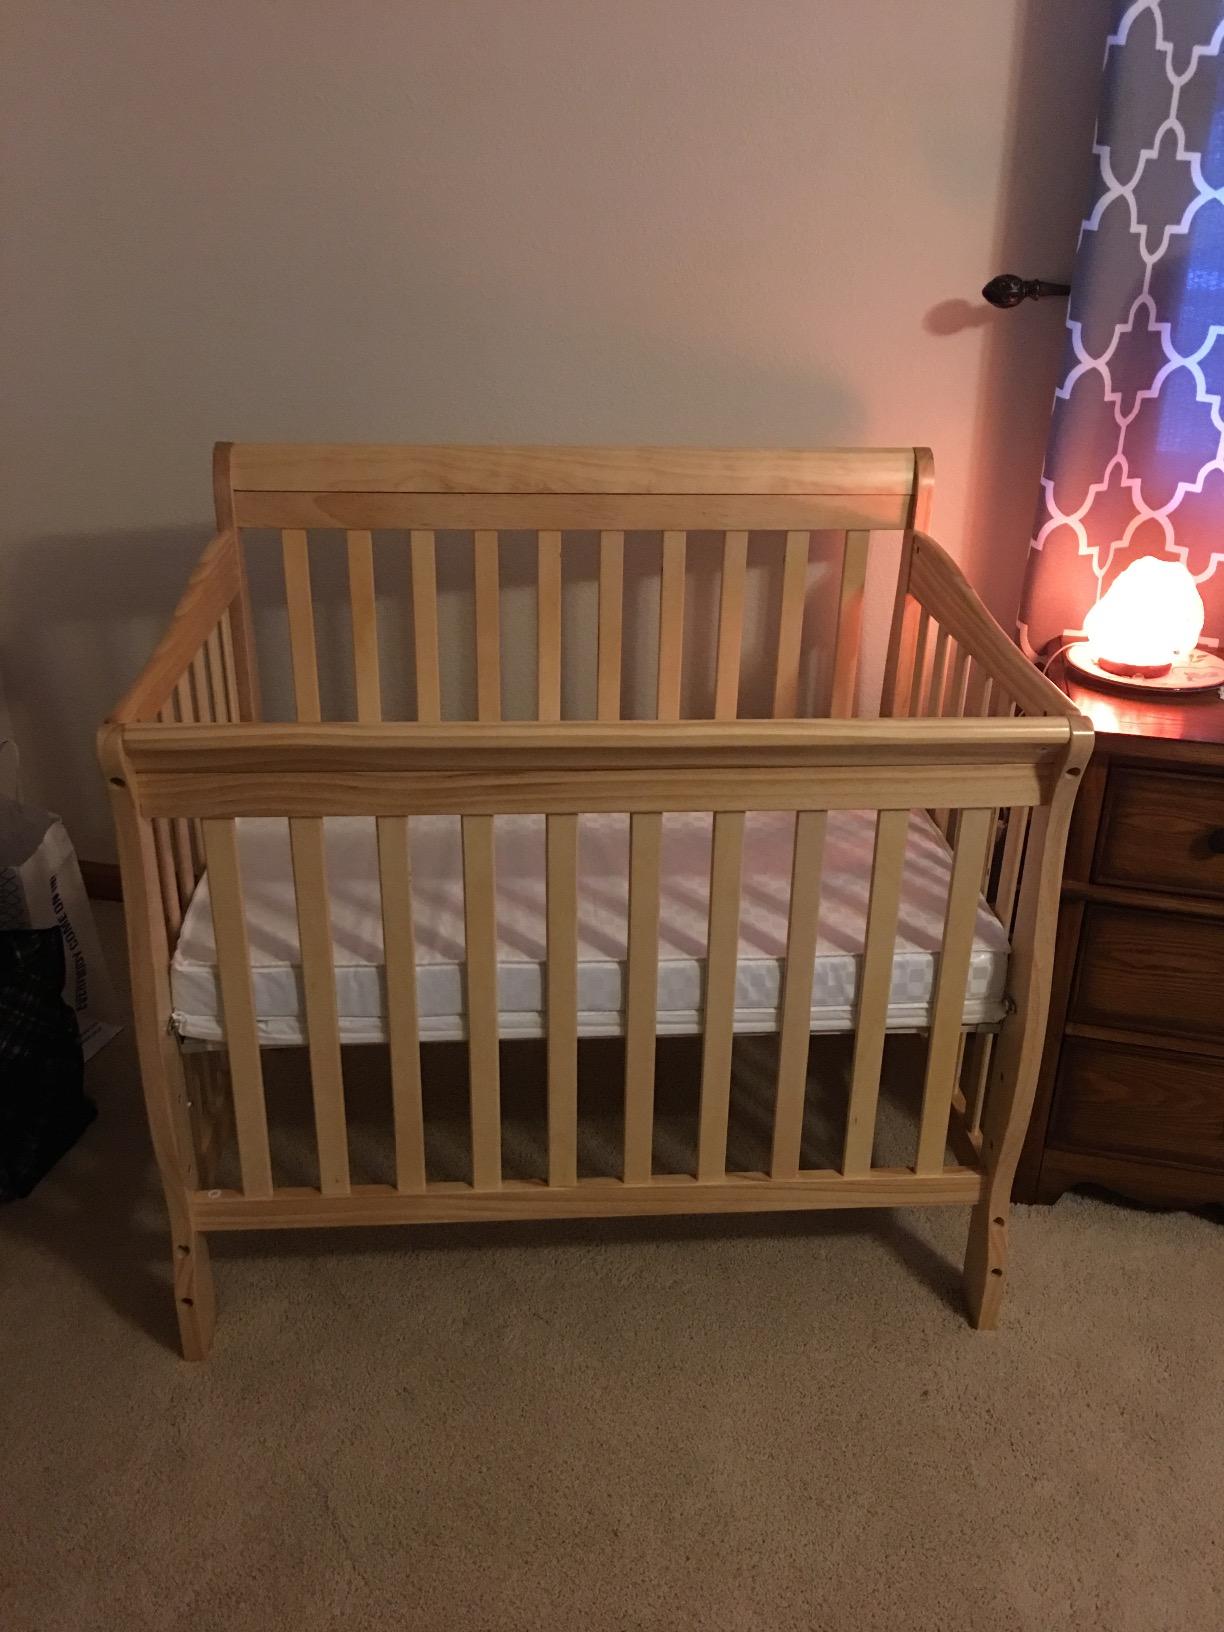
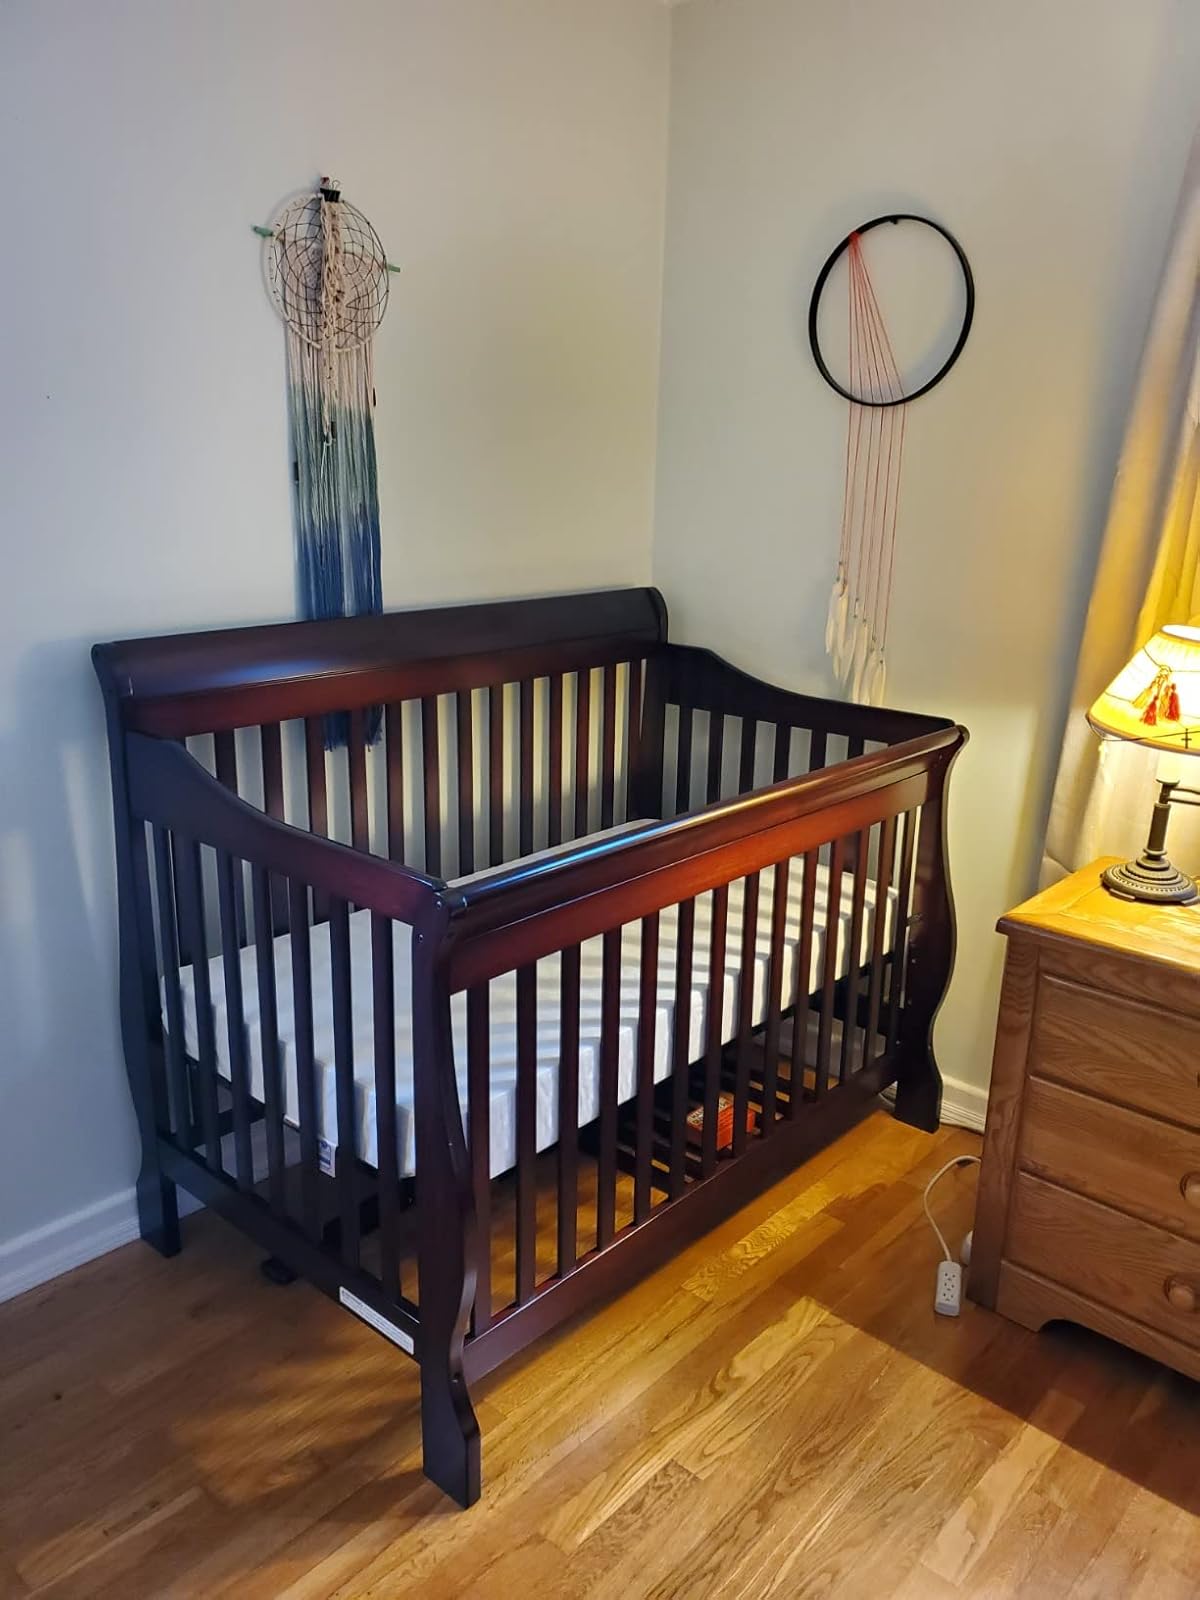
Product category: products_crib
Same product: no